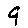
Label: 9